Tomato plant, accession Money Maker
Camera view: tilt-top (135 deg); turntable rotation: 90 degrees
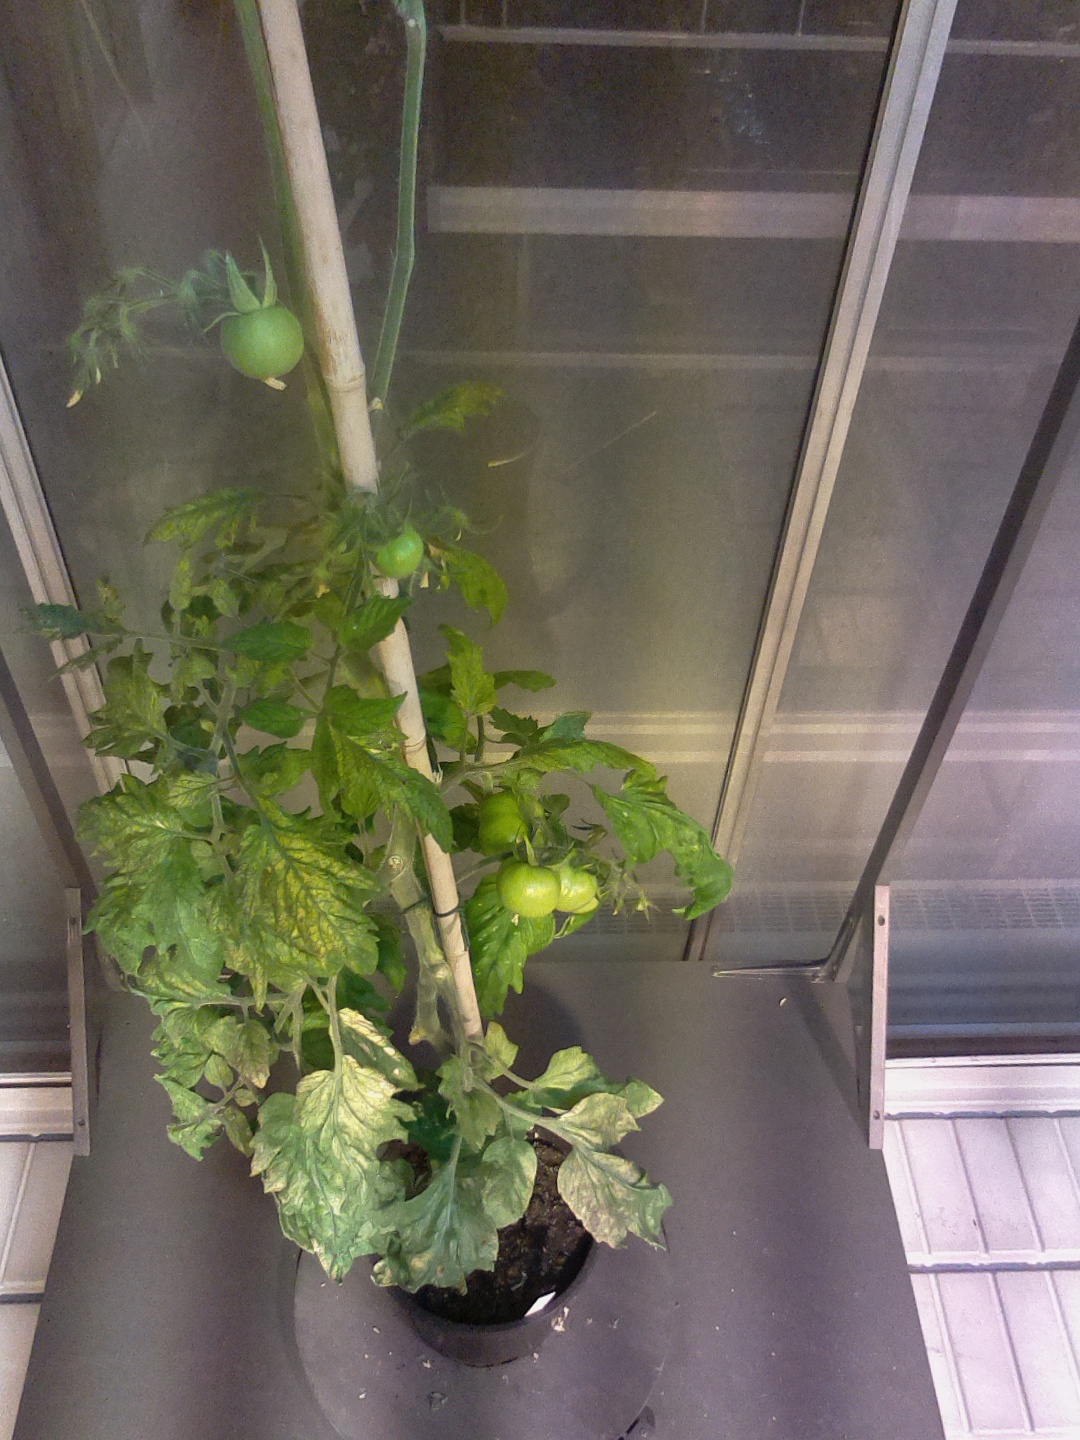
BBCH growth stage 78: 80% -90% of final fruit size